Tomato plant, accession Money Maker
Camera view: vertical (180 deg); turntable rotation: 150 degrees
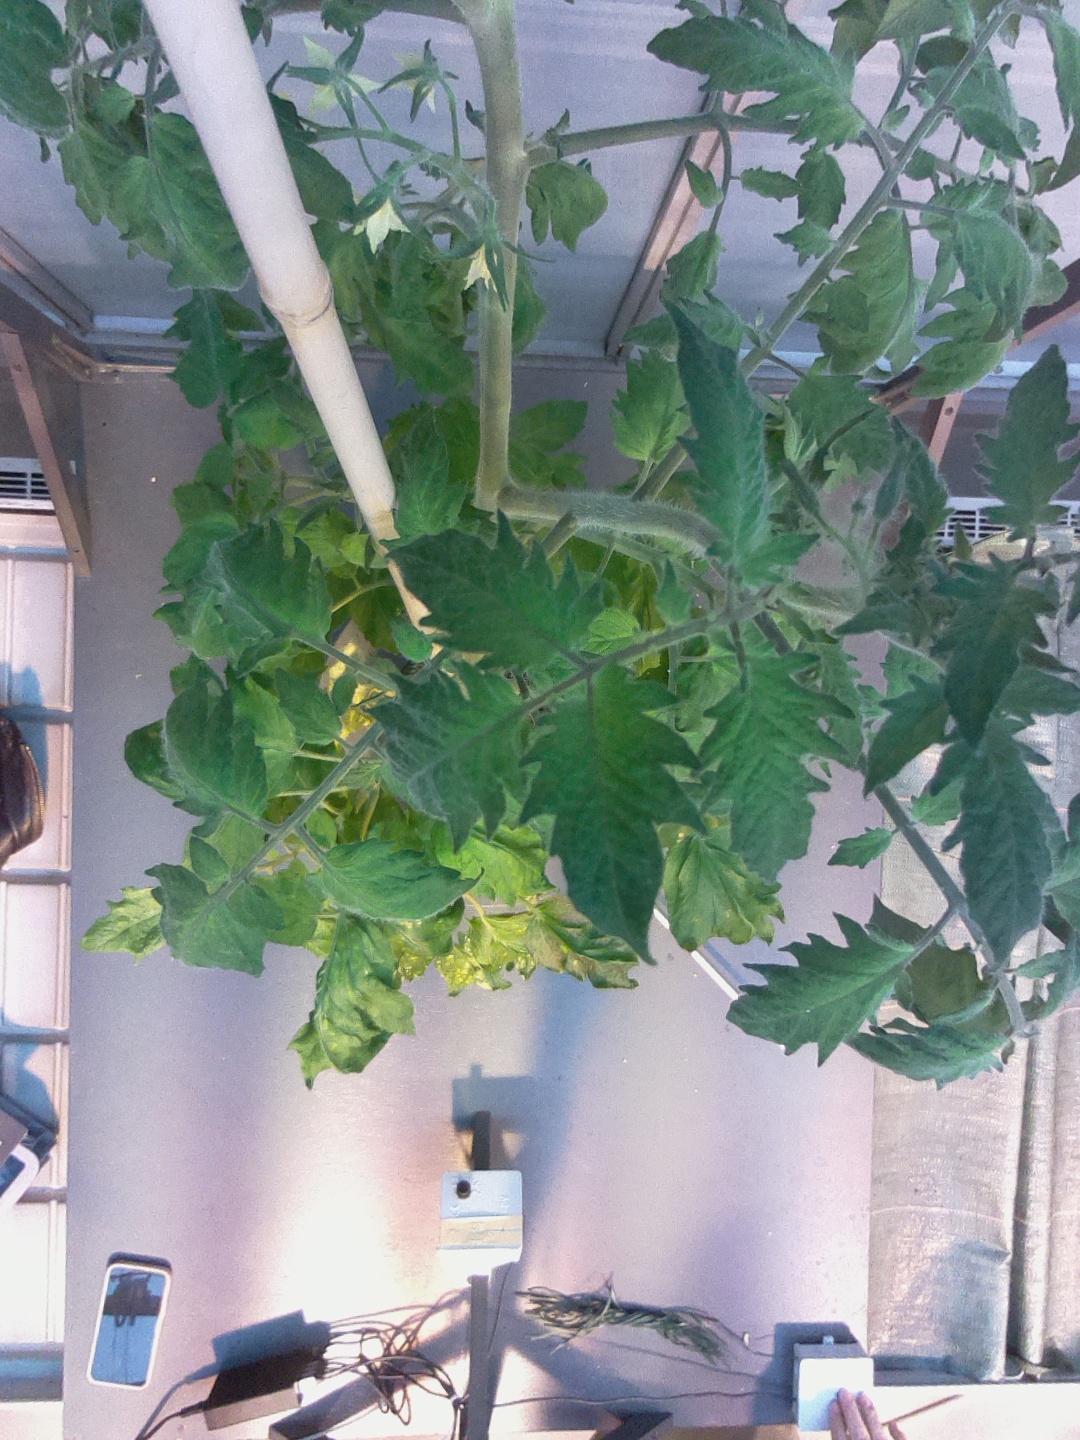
BBCH growth stage 70: Fruits at the main stem or branches visibles